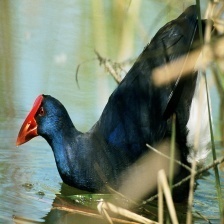
Species: PURPLE SWAMPHEN
Scientific name: PORPHYRIO PORPHYRIO
ImageNet parent category: european_gallinule